No. 7 Squadron IAF

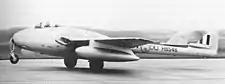
One of the first three Vampires to be delivered to the Indian Air Force. The plane sports the Chakra roundel. This aircraft war later incorporated into No. 7 Sqn

In January 1949, the Squadron moved to Palam where it became the first unit in the IAF to operate the Vampire, which had arrived in November 1948. At that time the squadron was the first unit in the whole of Asia to operate Jet aircraft. The unit now operated one flight with three Vampires and the second flight with Tempests. After converting back to Spitfires in 1949, No. 7 converted to operating only the Vampires in 1951. During this time, No. 7 Sqn came to form the first aerobatics team.